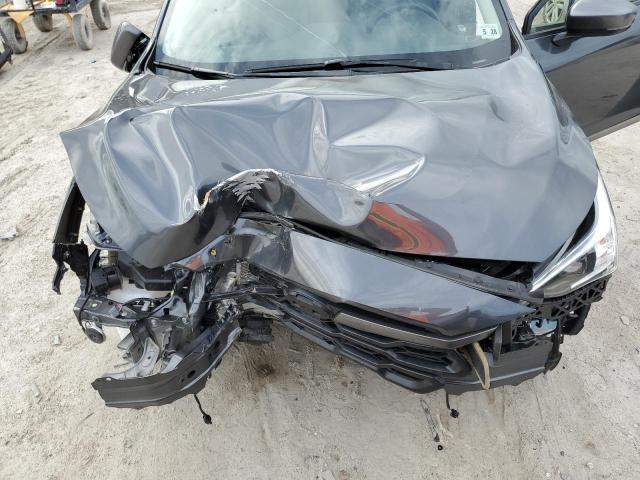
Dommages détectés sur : plaque d'immatriculation avant, pare-choc avant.
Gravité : majeur